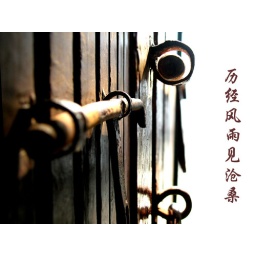
The door in Chou Xi lake park.